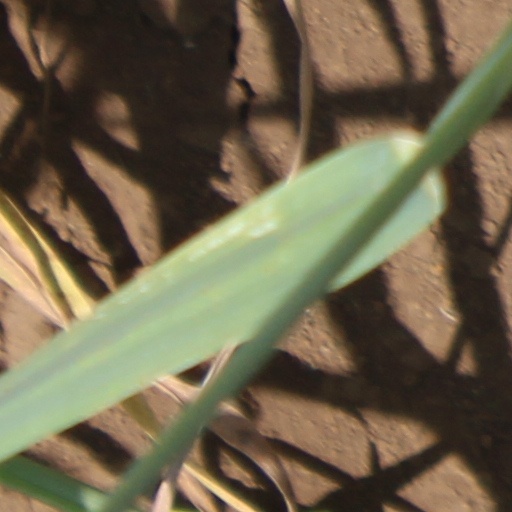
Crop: wheat